Sky position (RA, Dec in degrees): 35.12, -0.4312
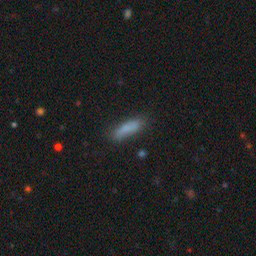
Galaxy morphology: Cigar Shaped Smooth Galaxies